Kosovo Police

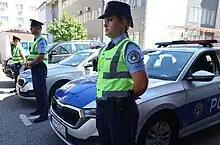
Members of the Kosovo Police Road Traffic Division.

The Road Traffic Division is responsible for general traffic safety. They conduct patrols and attempt to prevent road accidents by enforcing the traffic laws, escort the transportation of hazardous materials, monitor the highways, and they are the first responders in case of traffic accidents. They additionally inspect the road infrastructure and make recommendations to the local and national authorities with regards to improvements that would reduce the possibility of accidents.